Pietro Metastasio

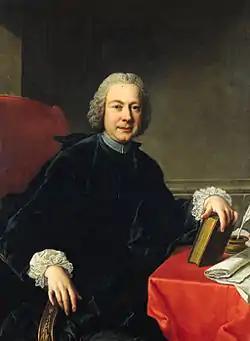
Metastasio, by Meytens or Batoni

Pietro Antonio Domenico Trapassi (3 January 1698 – 12 April 1782), better known by his pseudonym of Pietro Metastasio, was an Italian poet and librettist, considered the most important writer of "opera seria" libretti.